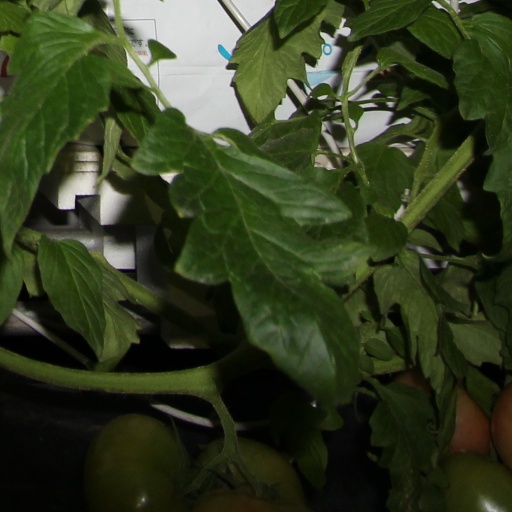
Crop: tomato